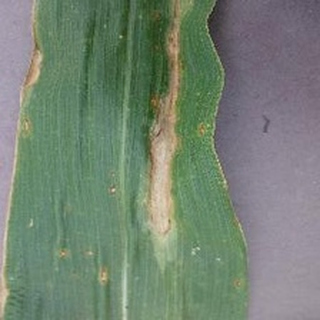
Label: corn_northern_leaf_blight